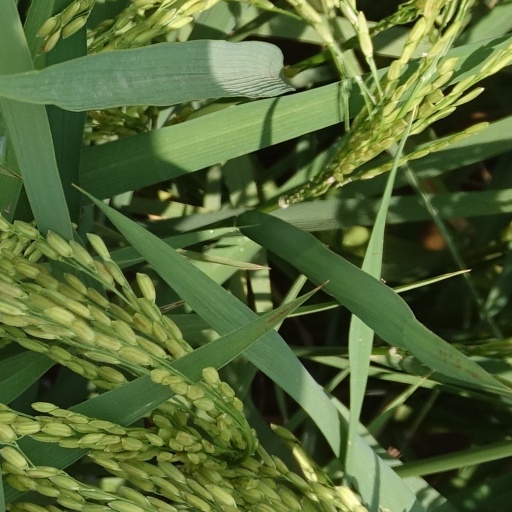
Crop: rice